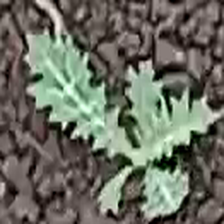
Weed species: Bilayat_(Mexicana_Argemone)